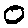
Label: 0